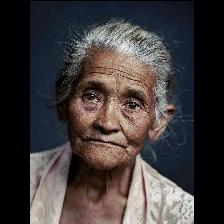
Label: Human